Structure of the United States Congress

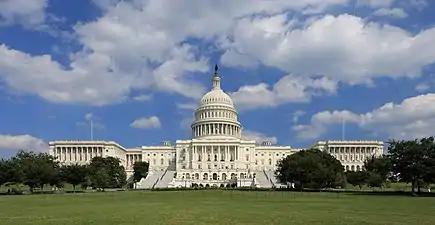
The U.S. Capitol building in Washington, D.C.

The structure of the United States Congress with a separate House and Senate (respectively the lower and upper houses of the bicameral legislature) is complex with numerous committees handling a disparate array of topics presided over by elected officers. Some committees manage other committees. Congresspersons have various privileges to help the presidents serve the national interest and are paid a salary and have pensions. Congress formed a Library of Congress to help assist investigations and developed a Government Accountability Office to help it analyze complex and varied federal expenditures.